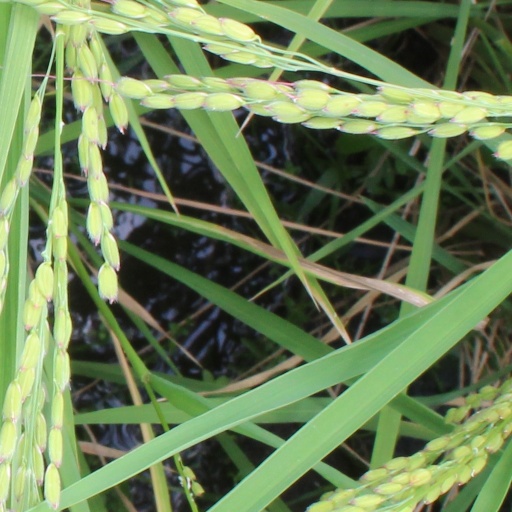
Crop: rice